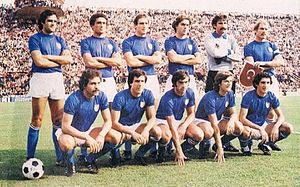
Giancarlo Antognoni [ d͡ʒaŋˈkarlo antoɲˈɲoːni], né le 1ᵉʳ avril 1954 à Marsciano, est un joueur de football italien, devenu dirigeant.
Antonello Cuccureddu est un joueur de football professionnel italien qui évoluait au poste de défenseur, et aujourd'hui entraîneur.